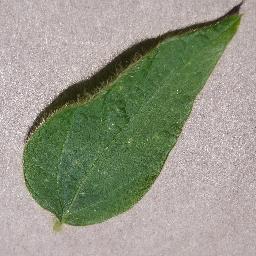
Label: Soybean___healthy